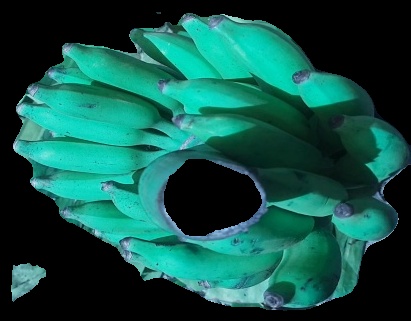
Variety: elakki-bale
Grade: grade3